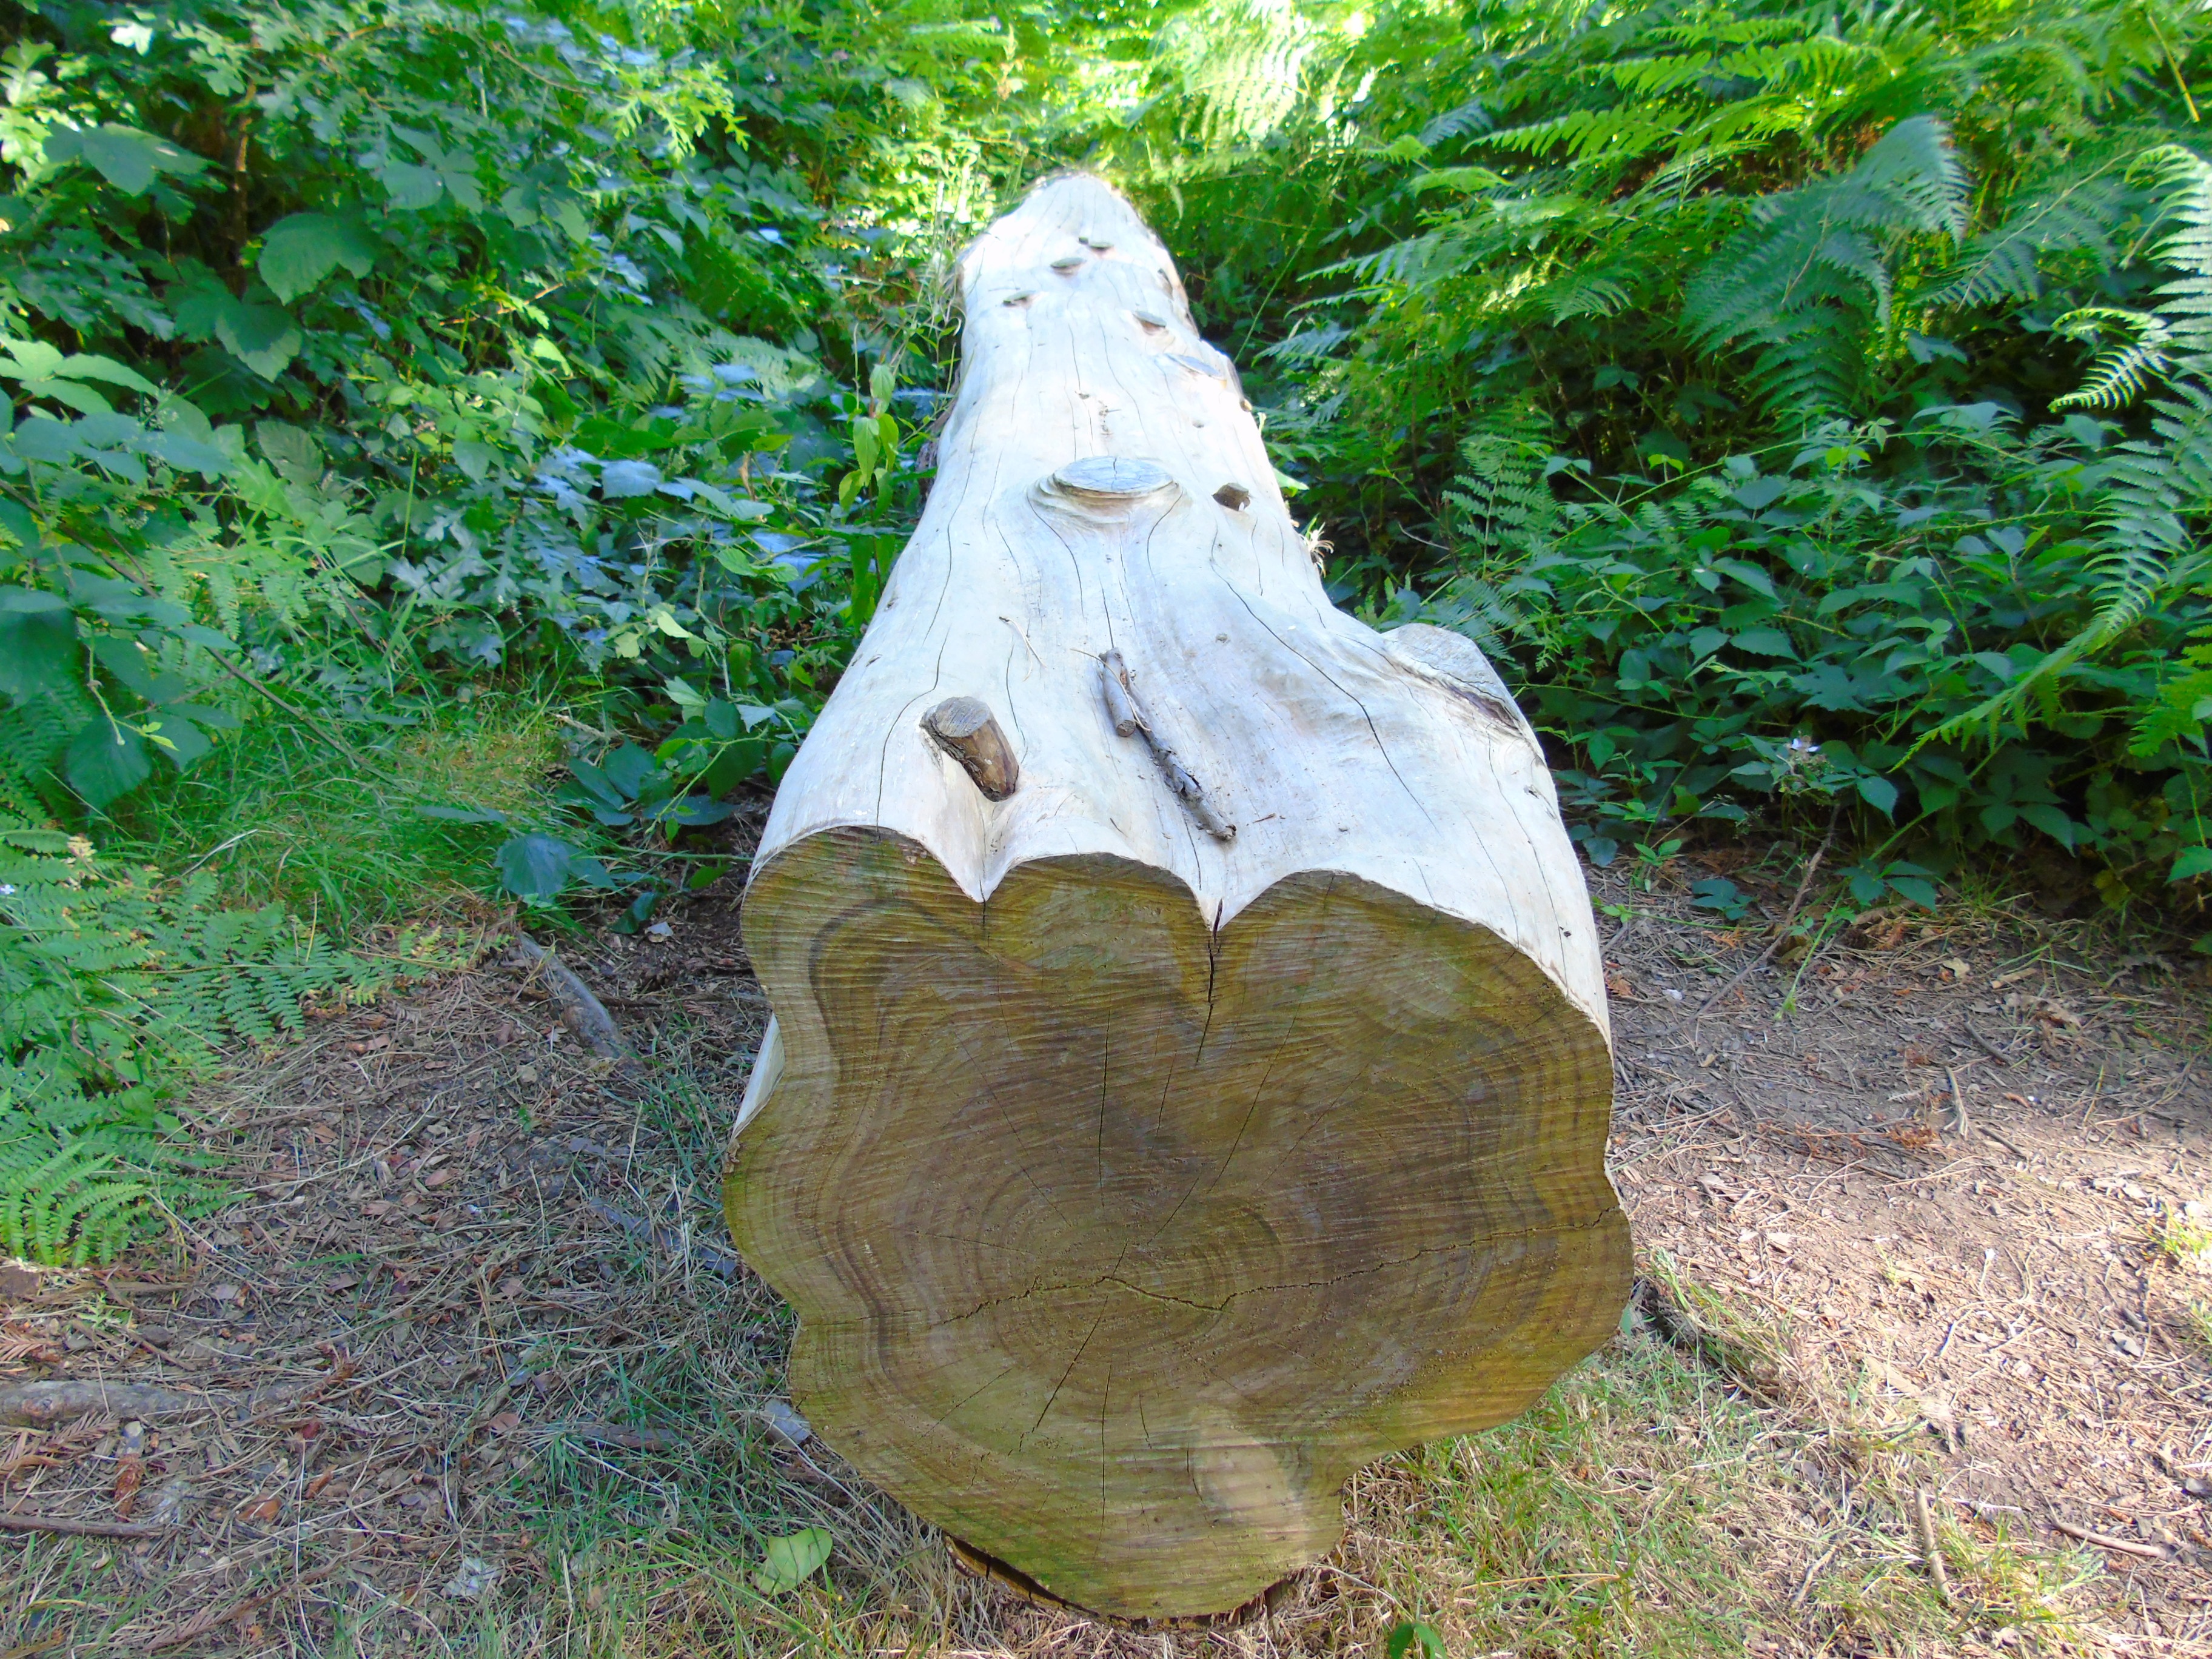
landscape, tree, nature, forest, rock, branch, wood, leaf, trunk, monument, statue, log, natural, garden, lumber, tree trunk, sculpture, art, forestry, timber, carving, woodland, tree stump, big tree